Bob Giggie

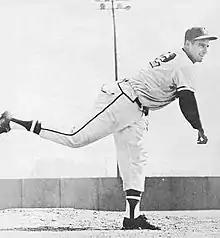

Robert Thomas Giggie (August 13, 1933 – December 9, 2018) was an American professional baseball player and Major League Baseball pitcher. He appeared in 30 games pitched (all but two in relief) for the Milwaukee Braves during the and seasons and the Kansas City Athletics during and . Giggie threw and batted right-handed and was listed as tall and .